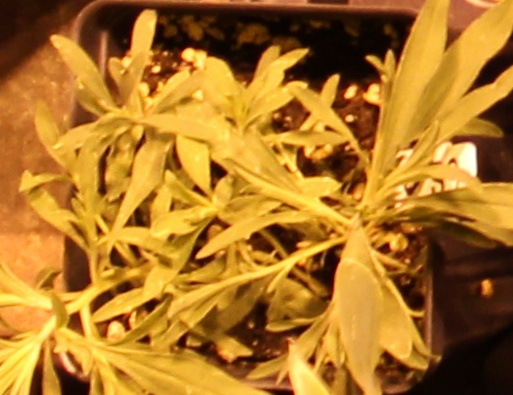
Label: Kochia